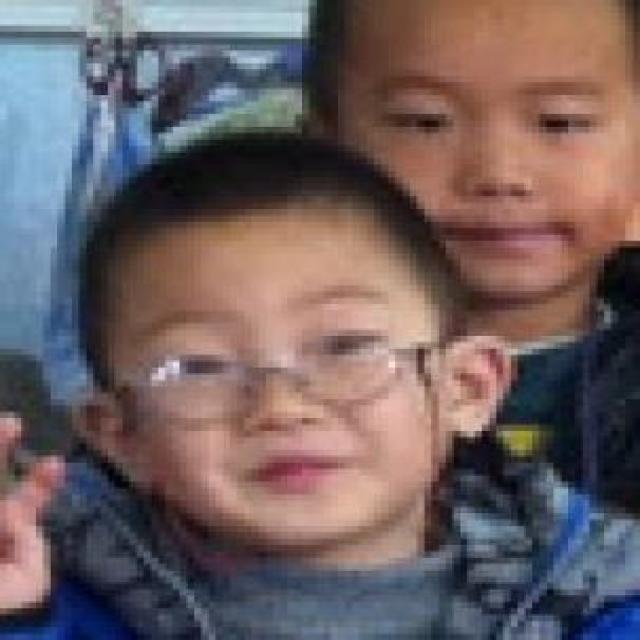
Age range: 0-12